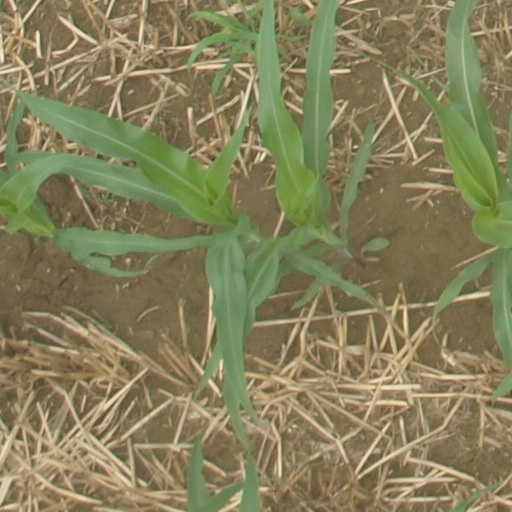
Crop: maize; corn